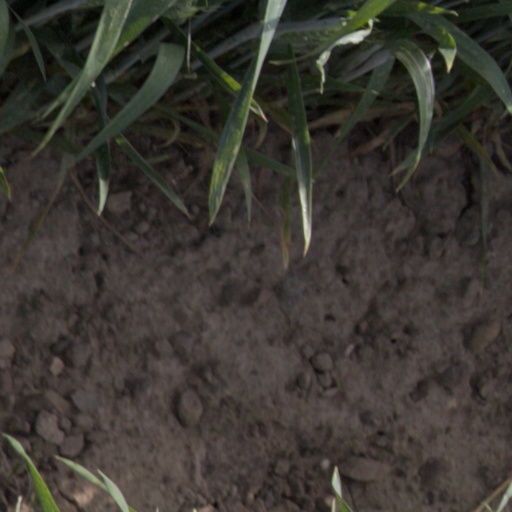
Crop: wheat